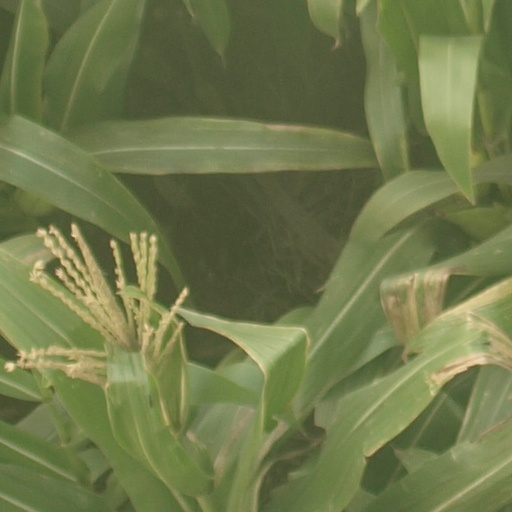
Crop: maize; corn